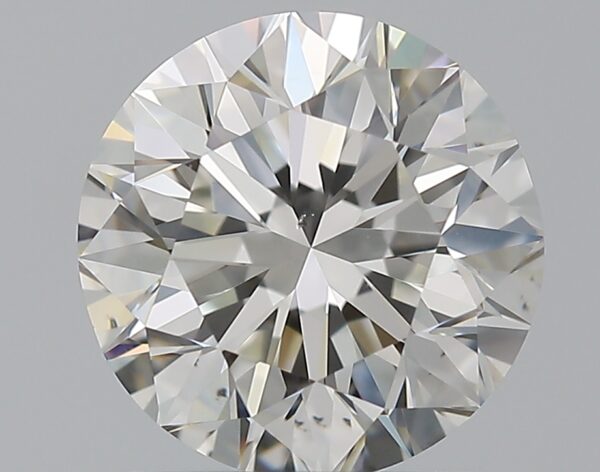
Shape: round
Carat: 1.5
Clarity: VS2
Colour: H
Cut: VG
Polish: EX
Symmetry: VG
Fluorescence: N
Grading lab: GIA
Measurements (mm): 7.07 x 7.16 x 4.64